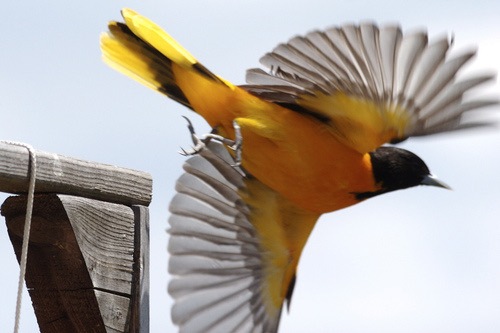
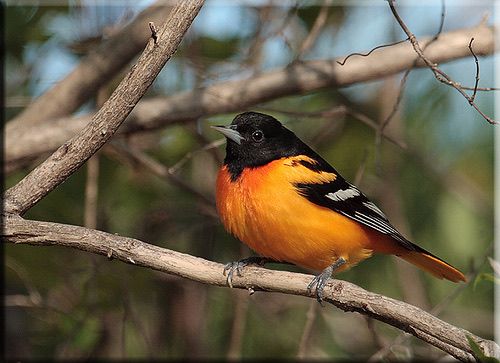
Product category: misc
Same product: yes